775th Troop Carrier Squadron

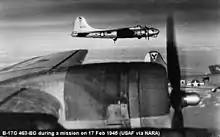
B-17 of the 463d Bomb Group on a mission

The squadron arrived in Italy in March 1944 and flew its first combat mission from Celone Airfield on 30 March against an airfield at Imotski, Yugoslavia. It engaged primarily in the strategic bombing campaign against Germany. It attacked targets like marshalling yards, oil refineries and aircraft factories in Austria, Czechoslovakia, Germany, Greece, Romania and Yugoslavia.. The squadron was awarded a Distinguished Unit Citation (DUC) for a mission against oil refineries in Ploiești, Romania on 18 May 1944. Clouds that obscured the target resulted in Fifteenth Air Force recalling the mission, but the squadron and the rest of the 463d Group did not receive the recall message and was the only unit to continue on, causing major destruction to the target. Although crippled by intense fighter attacks, they also inflicted severe damage on the opposing air defenses. On 24 May 1945, the 463d Group led the 5th Bombardment Wing in an attack against a Daimler-Benz tank factory at Berlin, Germany. The squadron made a successful attack despite three separate attacks by enemy air defenses, including attacks by German jet fighters. This action earned the squadron its second DUC.